Clifford Kubiak

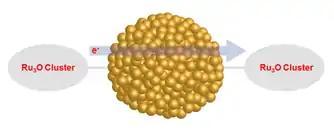
Electron transfer between discrete RuO clusters through gold nanoparticles, as pictured, is ultrafast.

Among the properties of gold nanoparticles (or NPs) is their conductivity, allowing ultrafast electron transfer. In 2005, Kubiak, along with Gabriele Canzi, used gold NPs to generate a picosecond ground-state electron transfer reaction, marking the first time such a reaction had been performed. This ground-state electron transfer allowed for the accurate measurement of the resistances of individual carbon-based molecules.